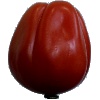
Label: tomato_heart